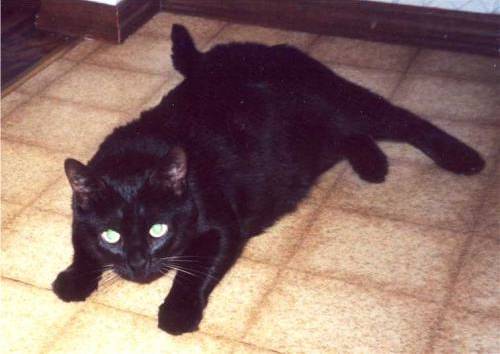
Label: cat